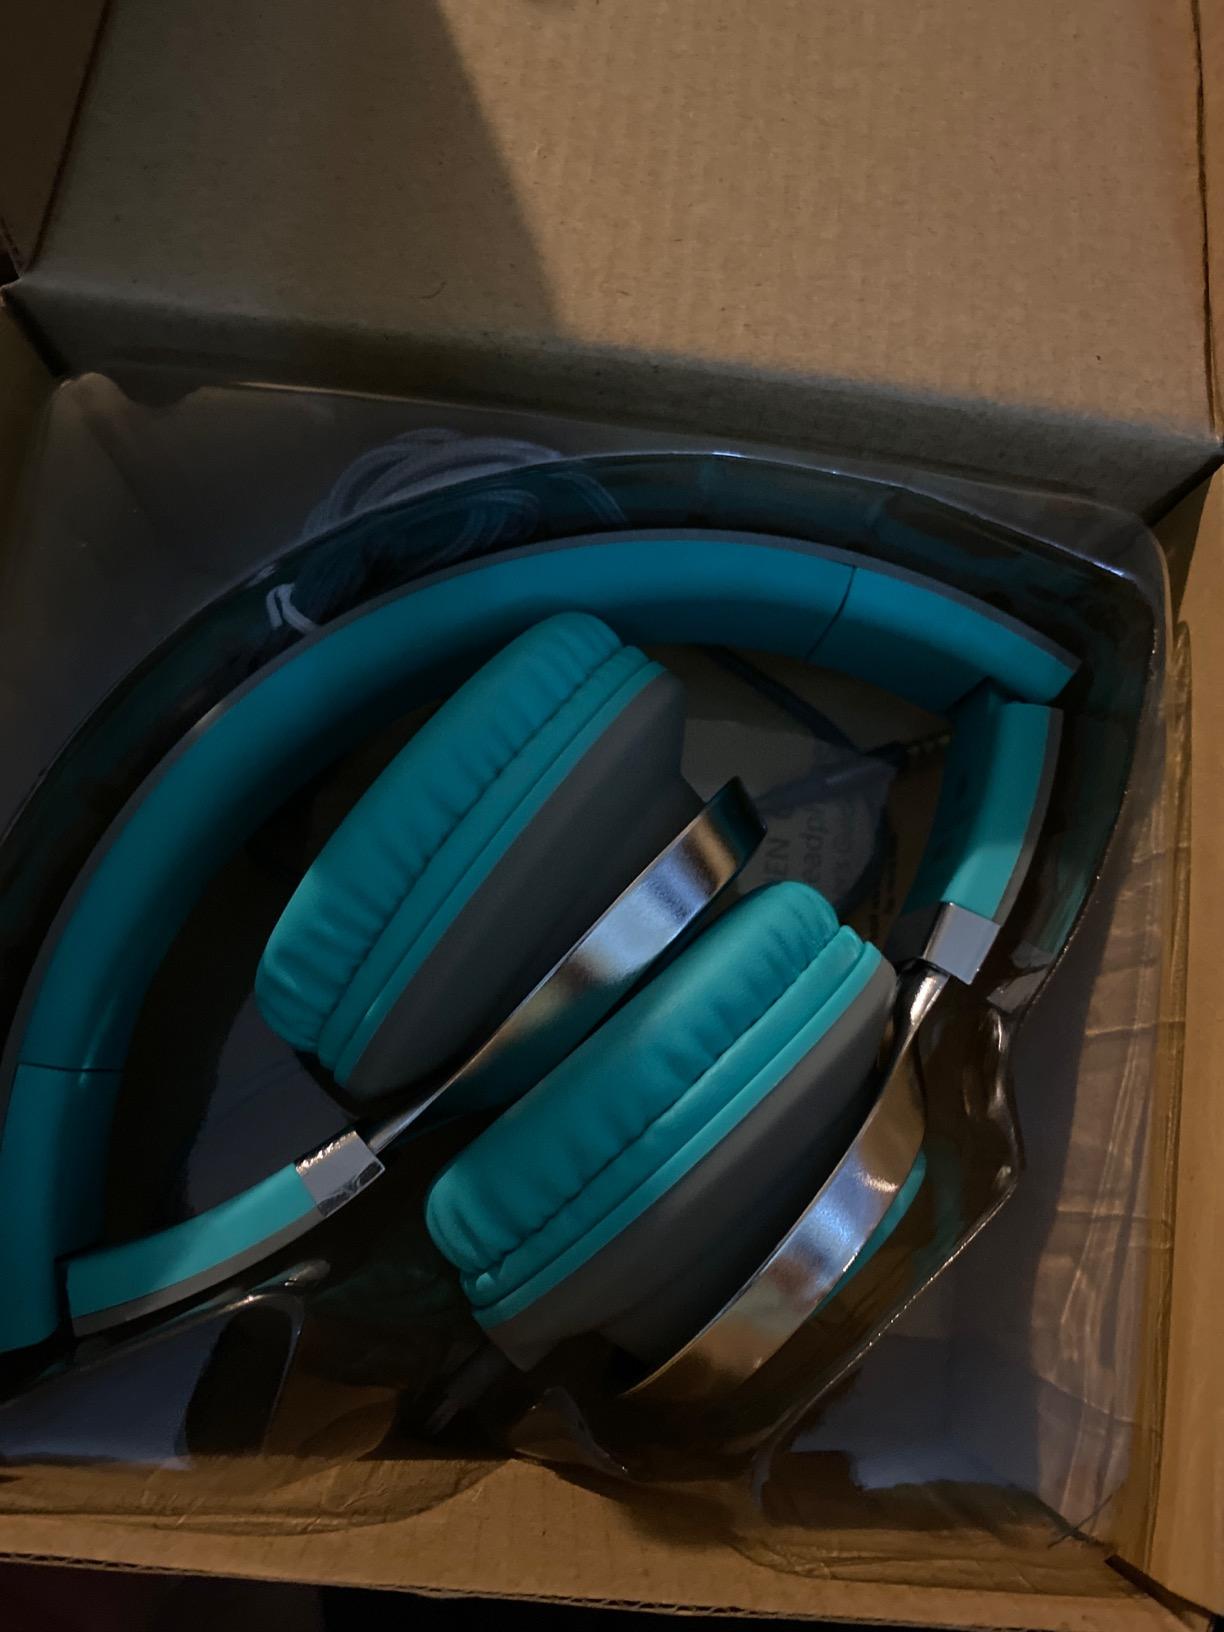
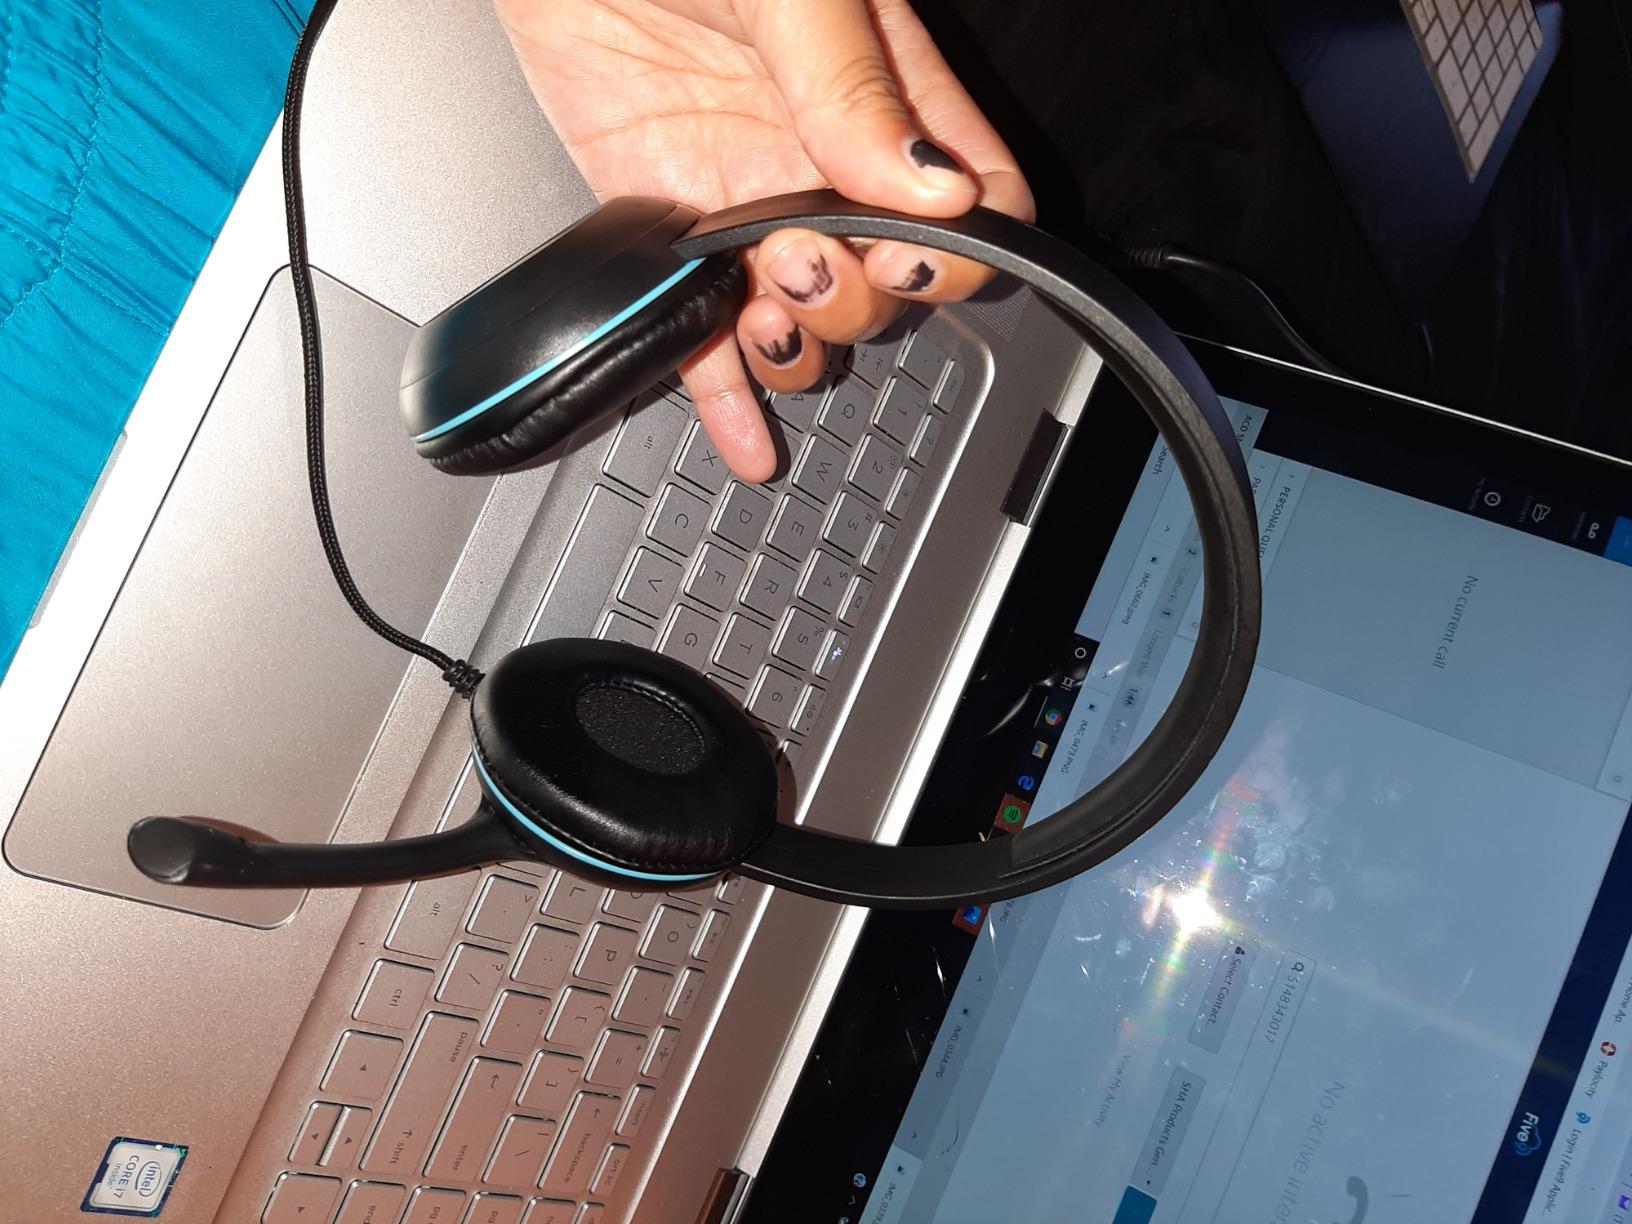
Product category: headphones
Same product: no